Atlético Chiriquí

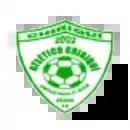

Their biggest rivals are Atlético Veragüense, the matches between them are known as the (The Interior derby).